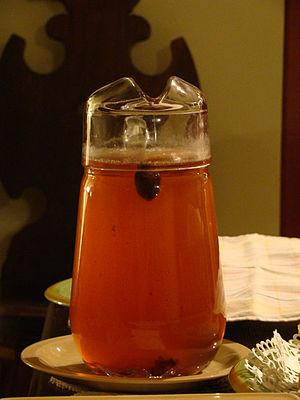
Le kompot est une boisson traditionnelle non alcoolisée très populaire en Europe orientale et dans les Balkans, faite à partir de fruits frais ou de baies, ou de fruits au sirop, ou encore de mélanges de fruits séchés ou de conserves de fruits.